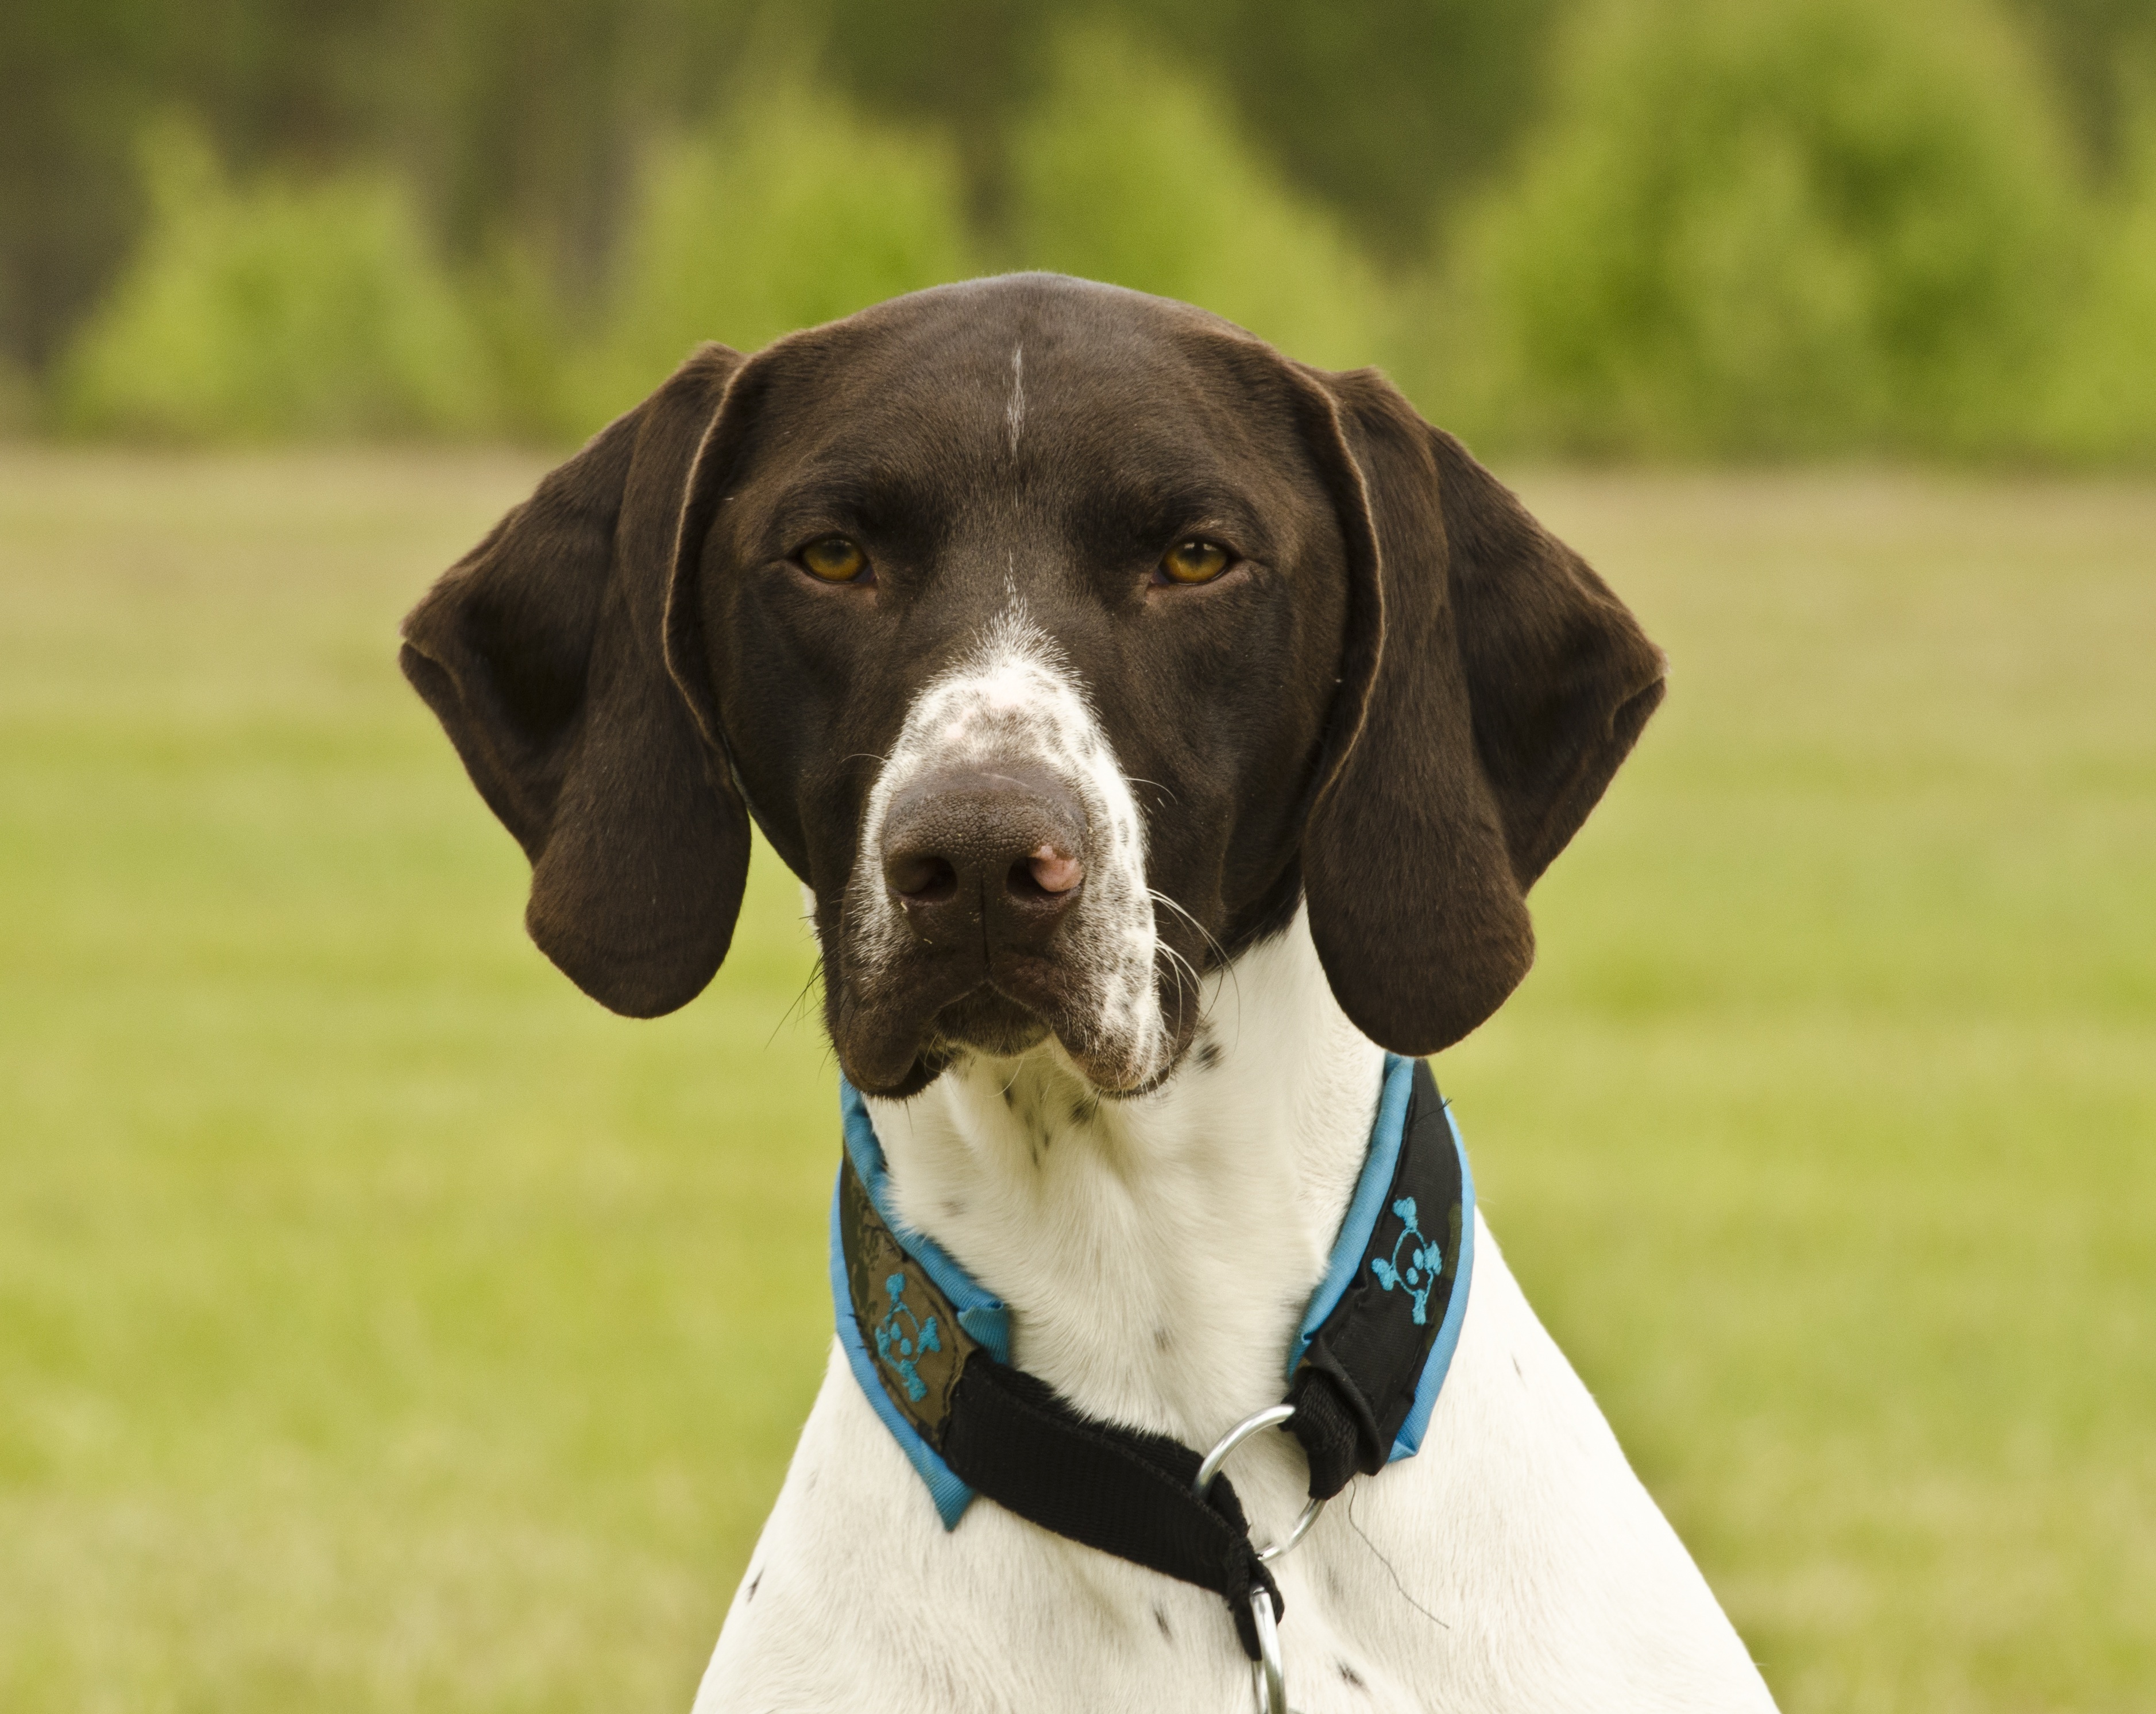
puppy, dog, mammal, hunting dog, animals, vertebrate, labrador retriever, dog breed, pointer, dog like mammal, braque d auvergne, old danish pointer, short haired german shorthaired pointer, bird dogs, pointing dogs